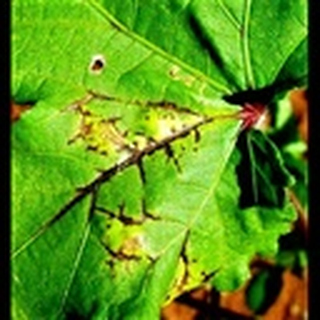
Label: cotton_bacterial_blight